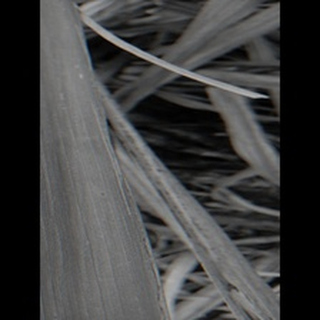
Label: sugarcane_rust